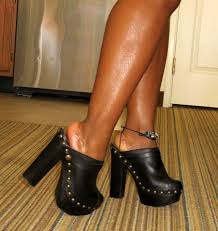
Label: Clog